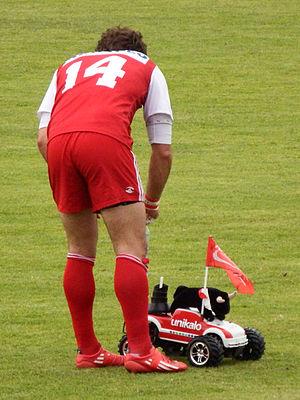
La saison 2013-2014 de l'Union sportive dacquoise est la dixième saison du club landais en seconde division du championnat de France, la cinquième consécutive depuis son retour au sein de l'antichambre de l'élite du rugby à XV français. Cette saison est la seconde consécutive à lutter pour le maintien en division professionnelle.
L'Union sportive dacquoise rugby Landes est un club français de rugby à XV. Basé à Dax dans les Landes, il constitue la section masculine professionnelle de rugby à XV du club omnisports.